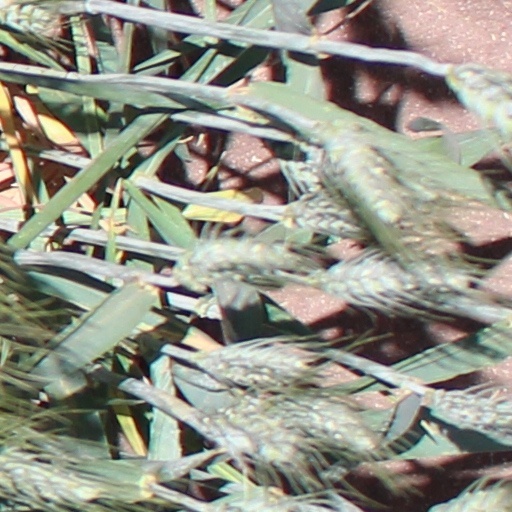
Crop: wheat